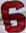
Number: 6